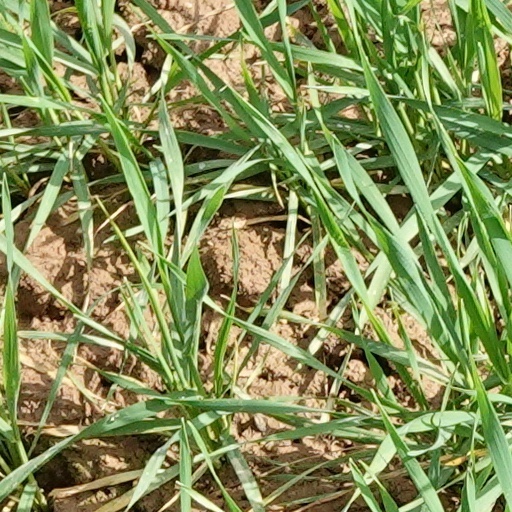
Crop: wheat